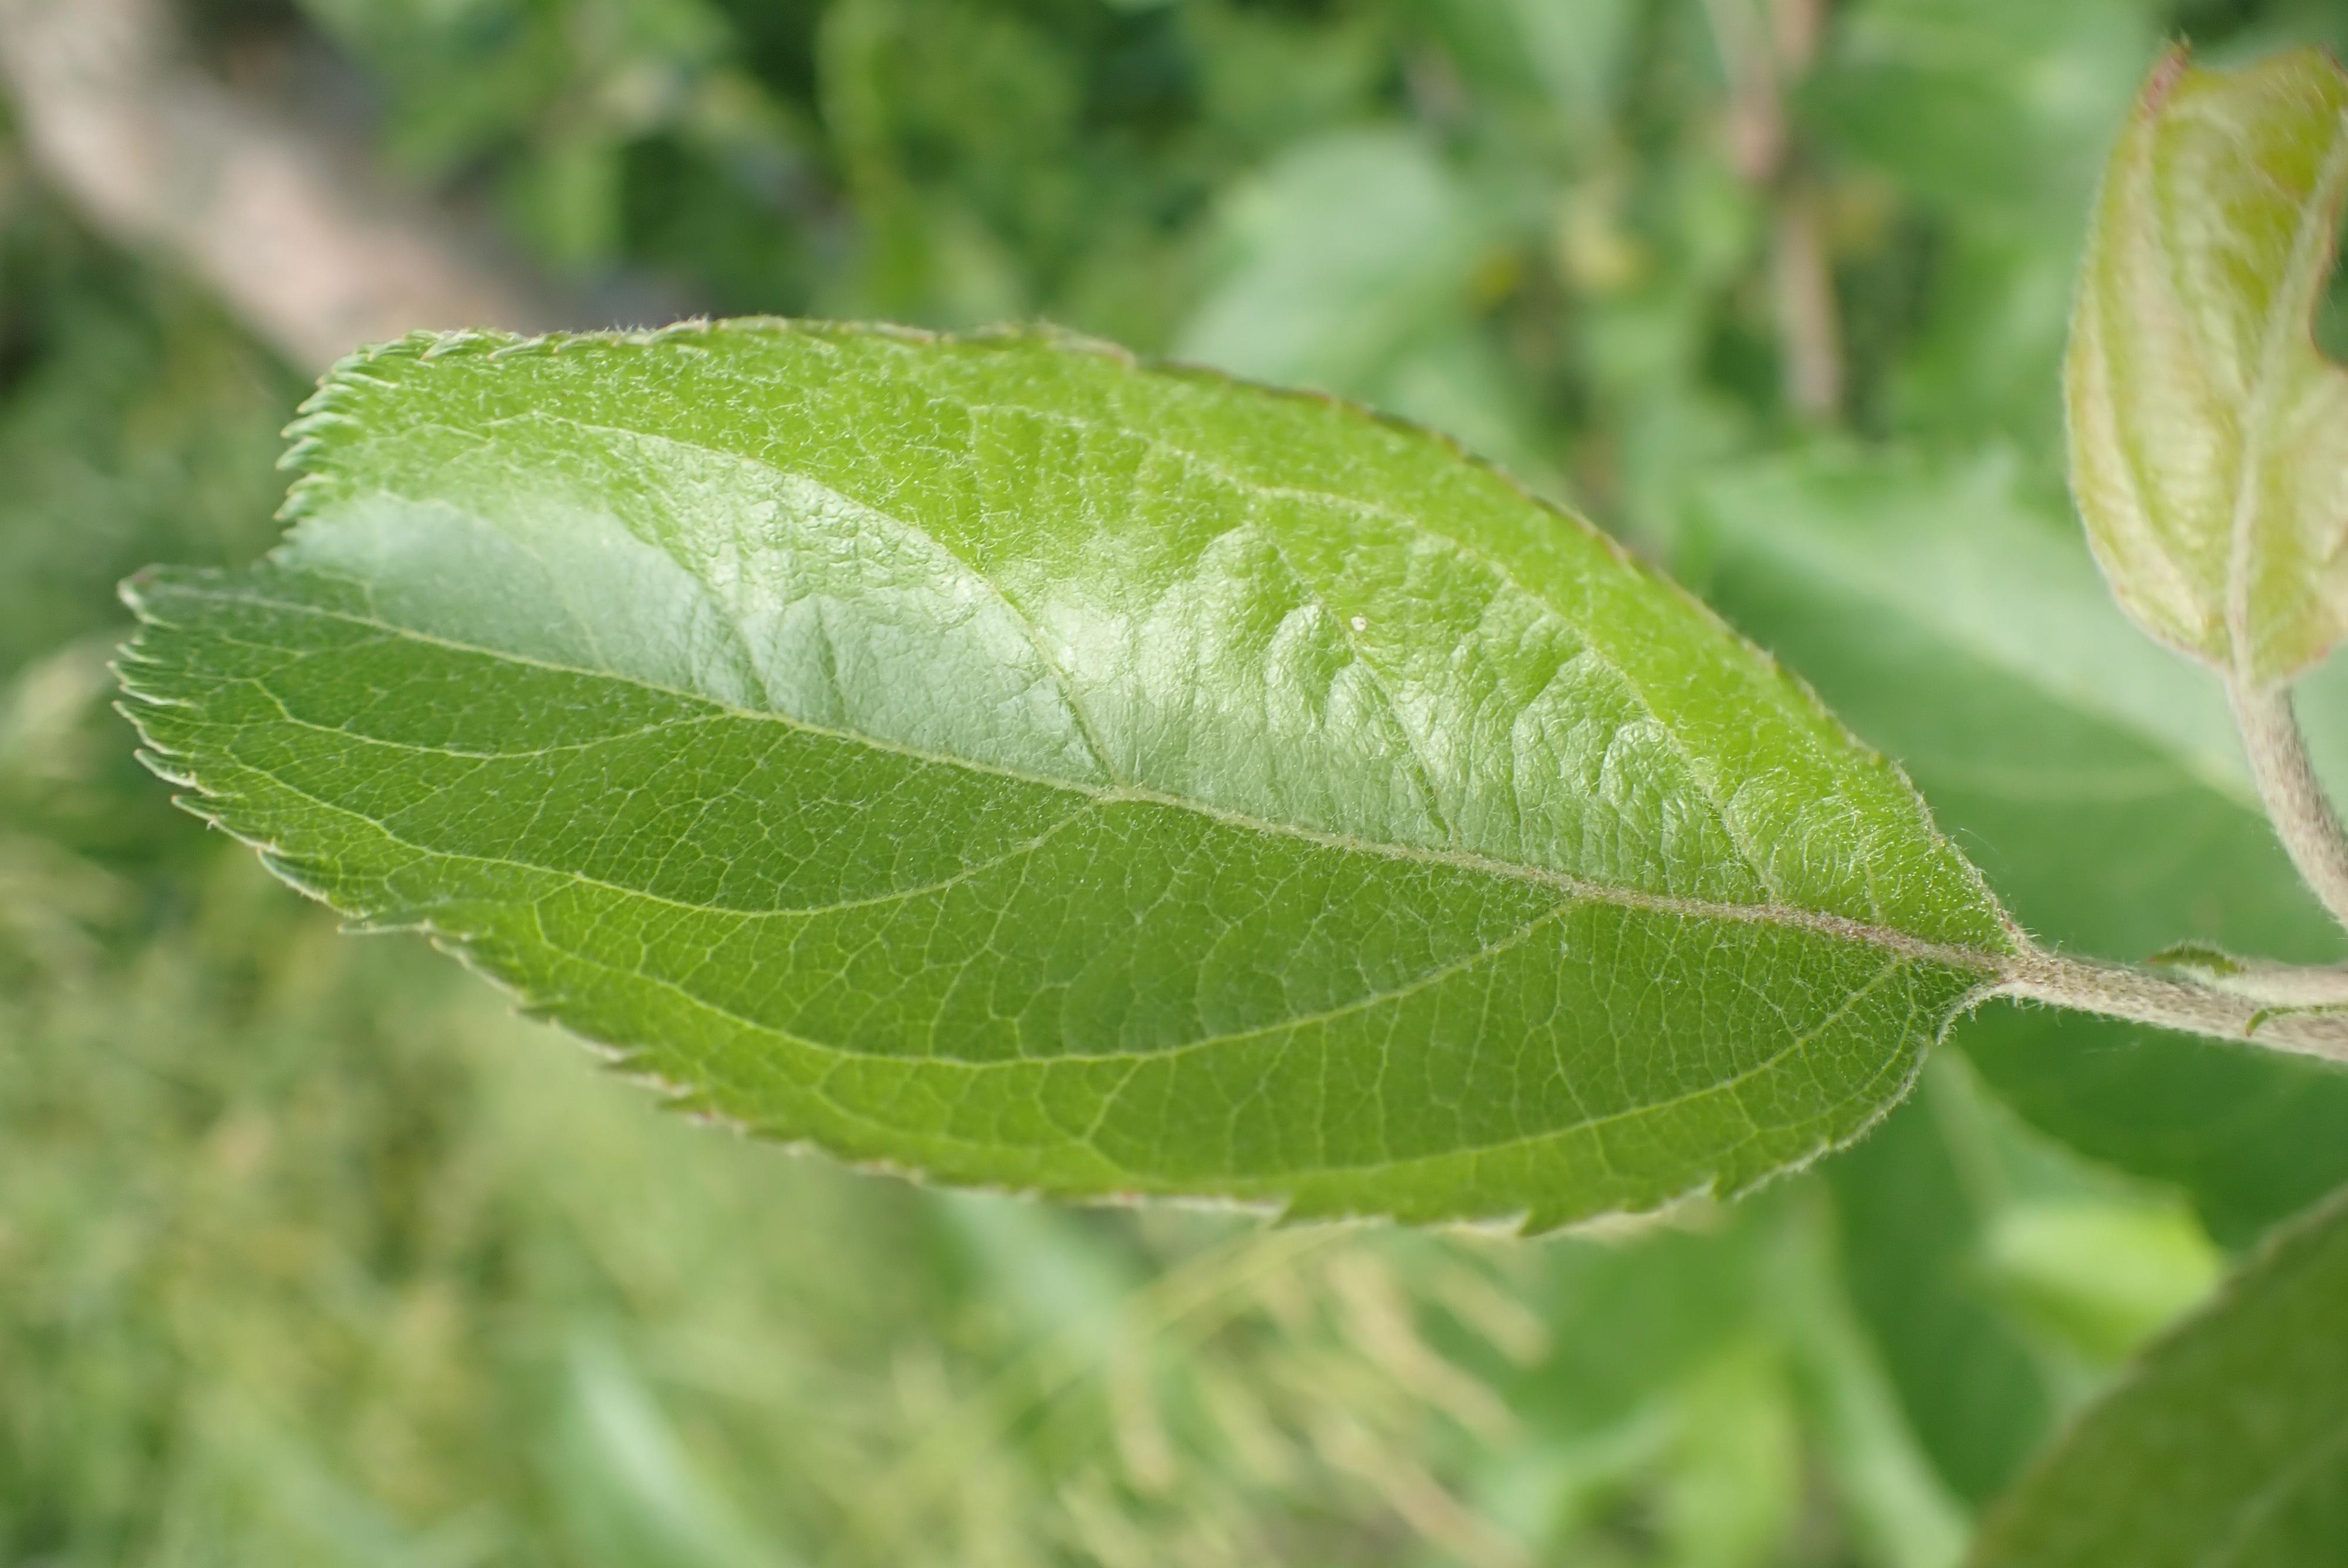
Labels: healthy